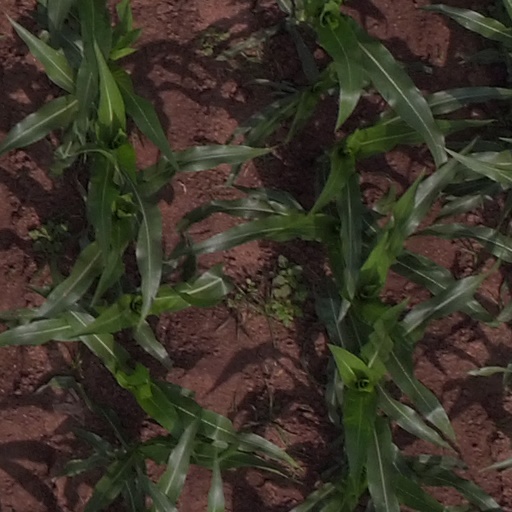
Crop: maize; corn